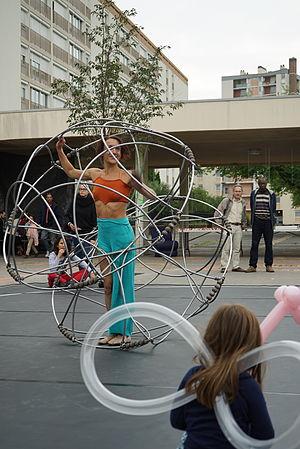
une vue du Quartier Europe (Reims), spectacle ""art en place""."
Le quartier Chemin Vert - Europe se situe à Reims.